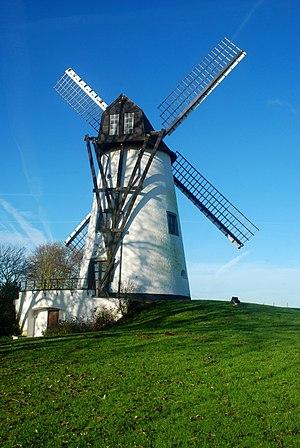
Belgique - Brabant wallon - Incourt - Opprebais - Moulin Gustot
Le moulin Gustot est un moulin à vent classé situé à Opprebais, section de la commune belge d'Incourt en Brabant wallon.